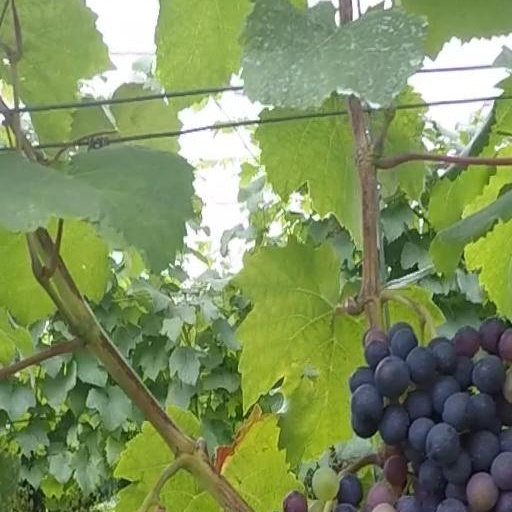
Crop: grape